Imam Ali Shah (sufi saint)

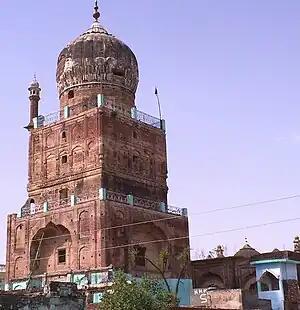
The mausoleum of Ali Shah in Punjab, present-day India

Sayyid Imam Ali Shah (1798-1865) was an Indian Sufi Saint. He was an adherent of the Qadiriyya wa Naqshbandiyya Sufi order. He is from Rattar Chhattar a village in Punjab that is called "the noble sanctuary" (Makkan Sharif) in his honor.